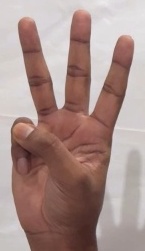
ASL sign: W